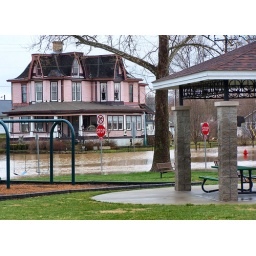
The water got up pretty good around this house I've photographed before.